Graal (album)

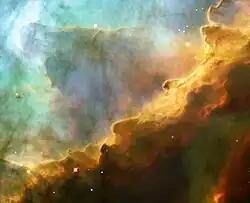
Omega Nebula was the inspiration for creating "Graal" cover

The cover of "Graal" was created by an artist under the pseudonym SewerX who had also been responsible for the artwork for Medium's previous album. It was revealed on 7 October 2012 on Asfalt Records' YouTube channel. The cover shows the Omega Nebula and the white triangle inscribed in its center, with a net outstretched over the image. Medium stated: